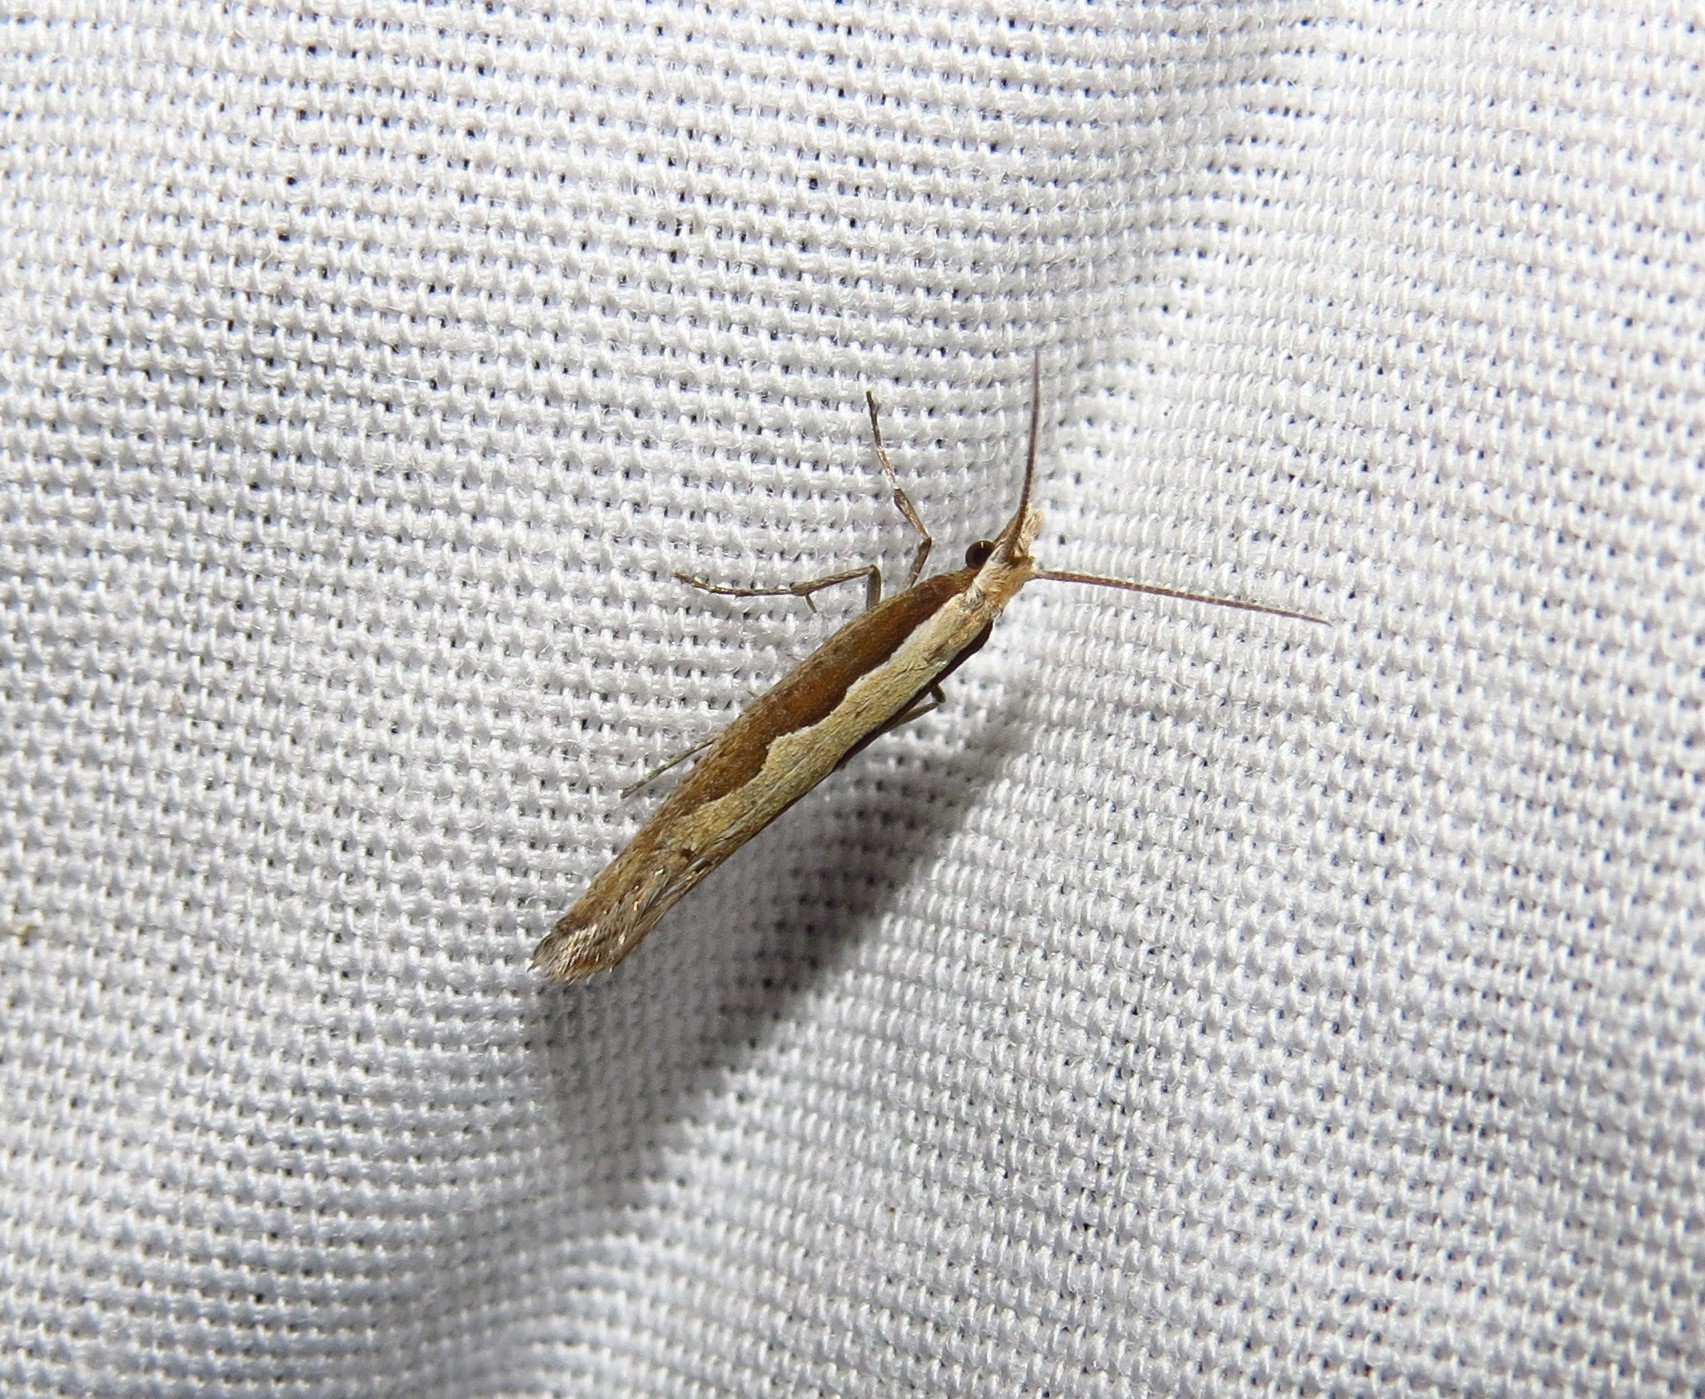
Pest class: diamondback_moth